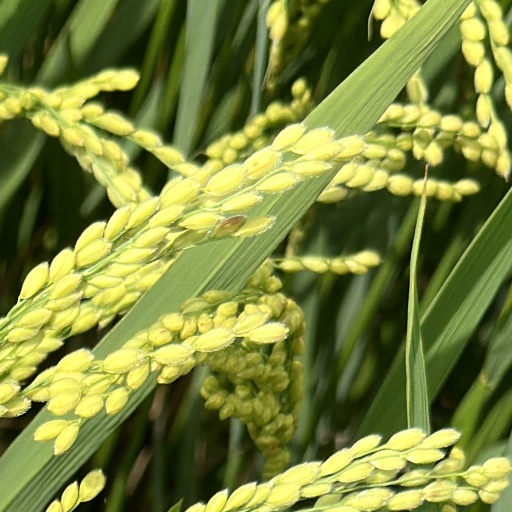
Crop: rice